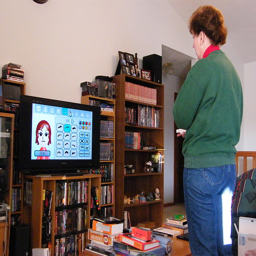
A woman holding a Nintendo Wii game controller.
The woman is playing a video game in her living room.
A woman making her wii character on a tv.
A woman holding a remote while playing a video game on a screen
A woman standing in front of a TV holding a remote.